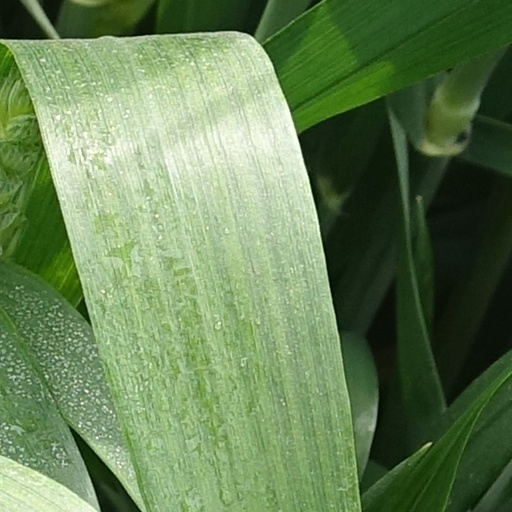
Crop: wheat